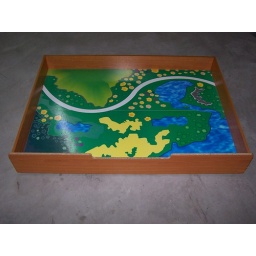
Roll-around train table...fits under a bed or a coffee table. Perfect for Thomas the Tank Engine playsets.